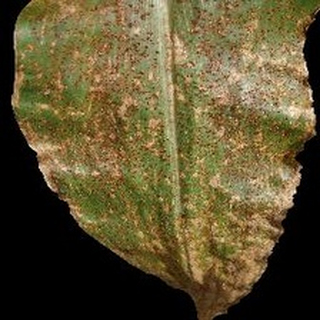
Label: corn_common_rust